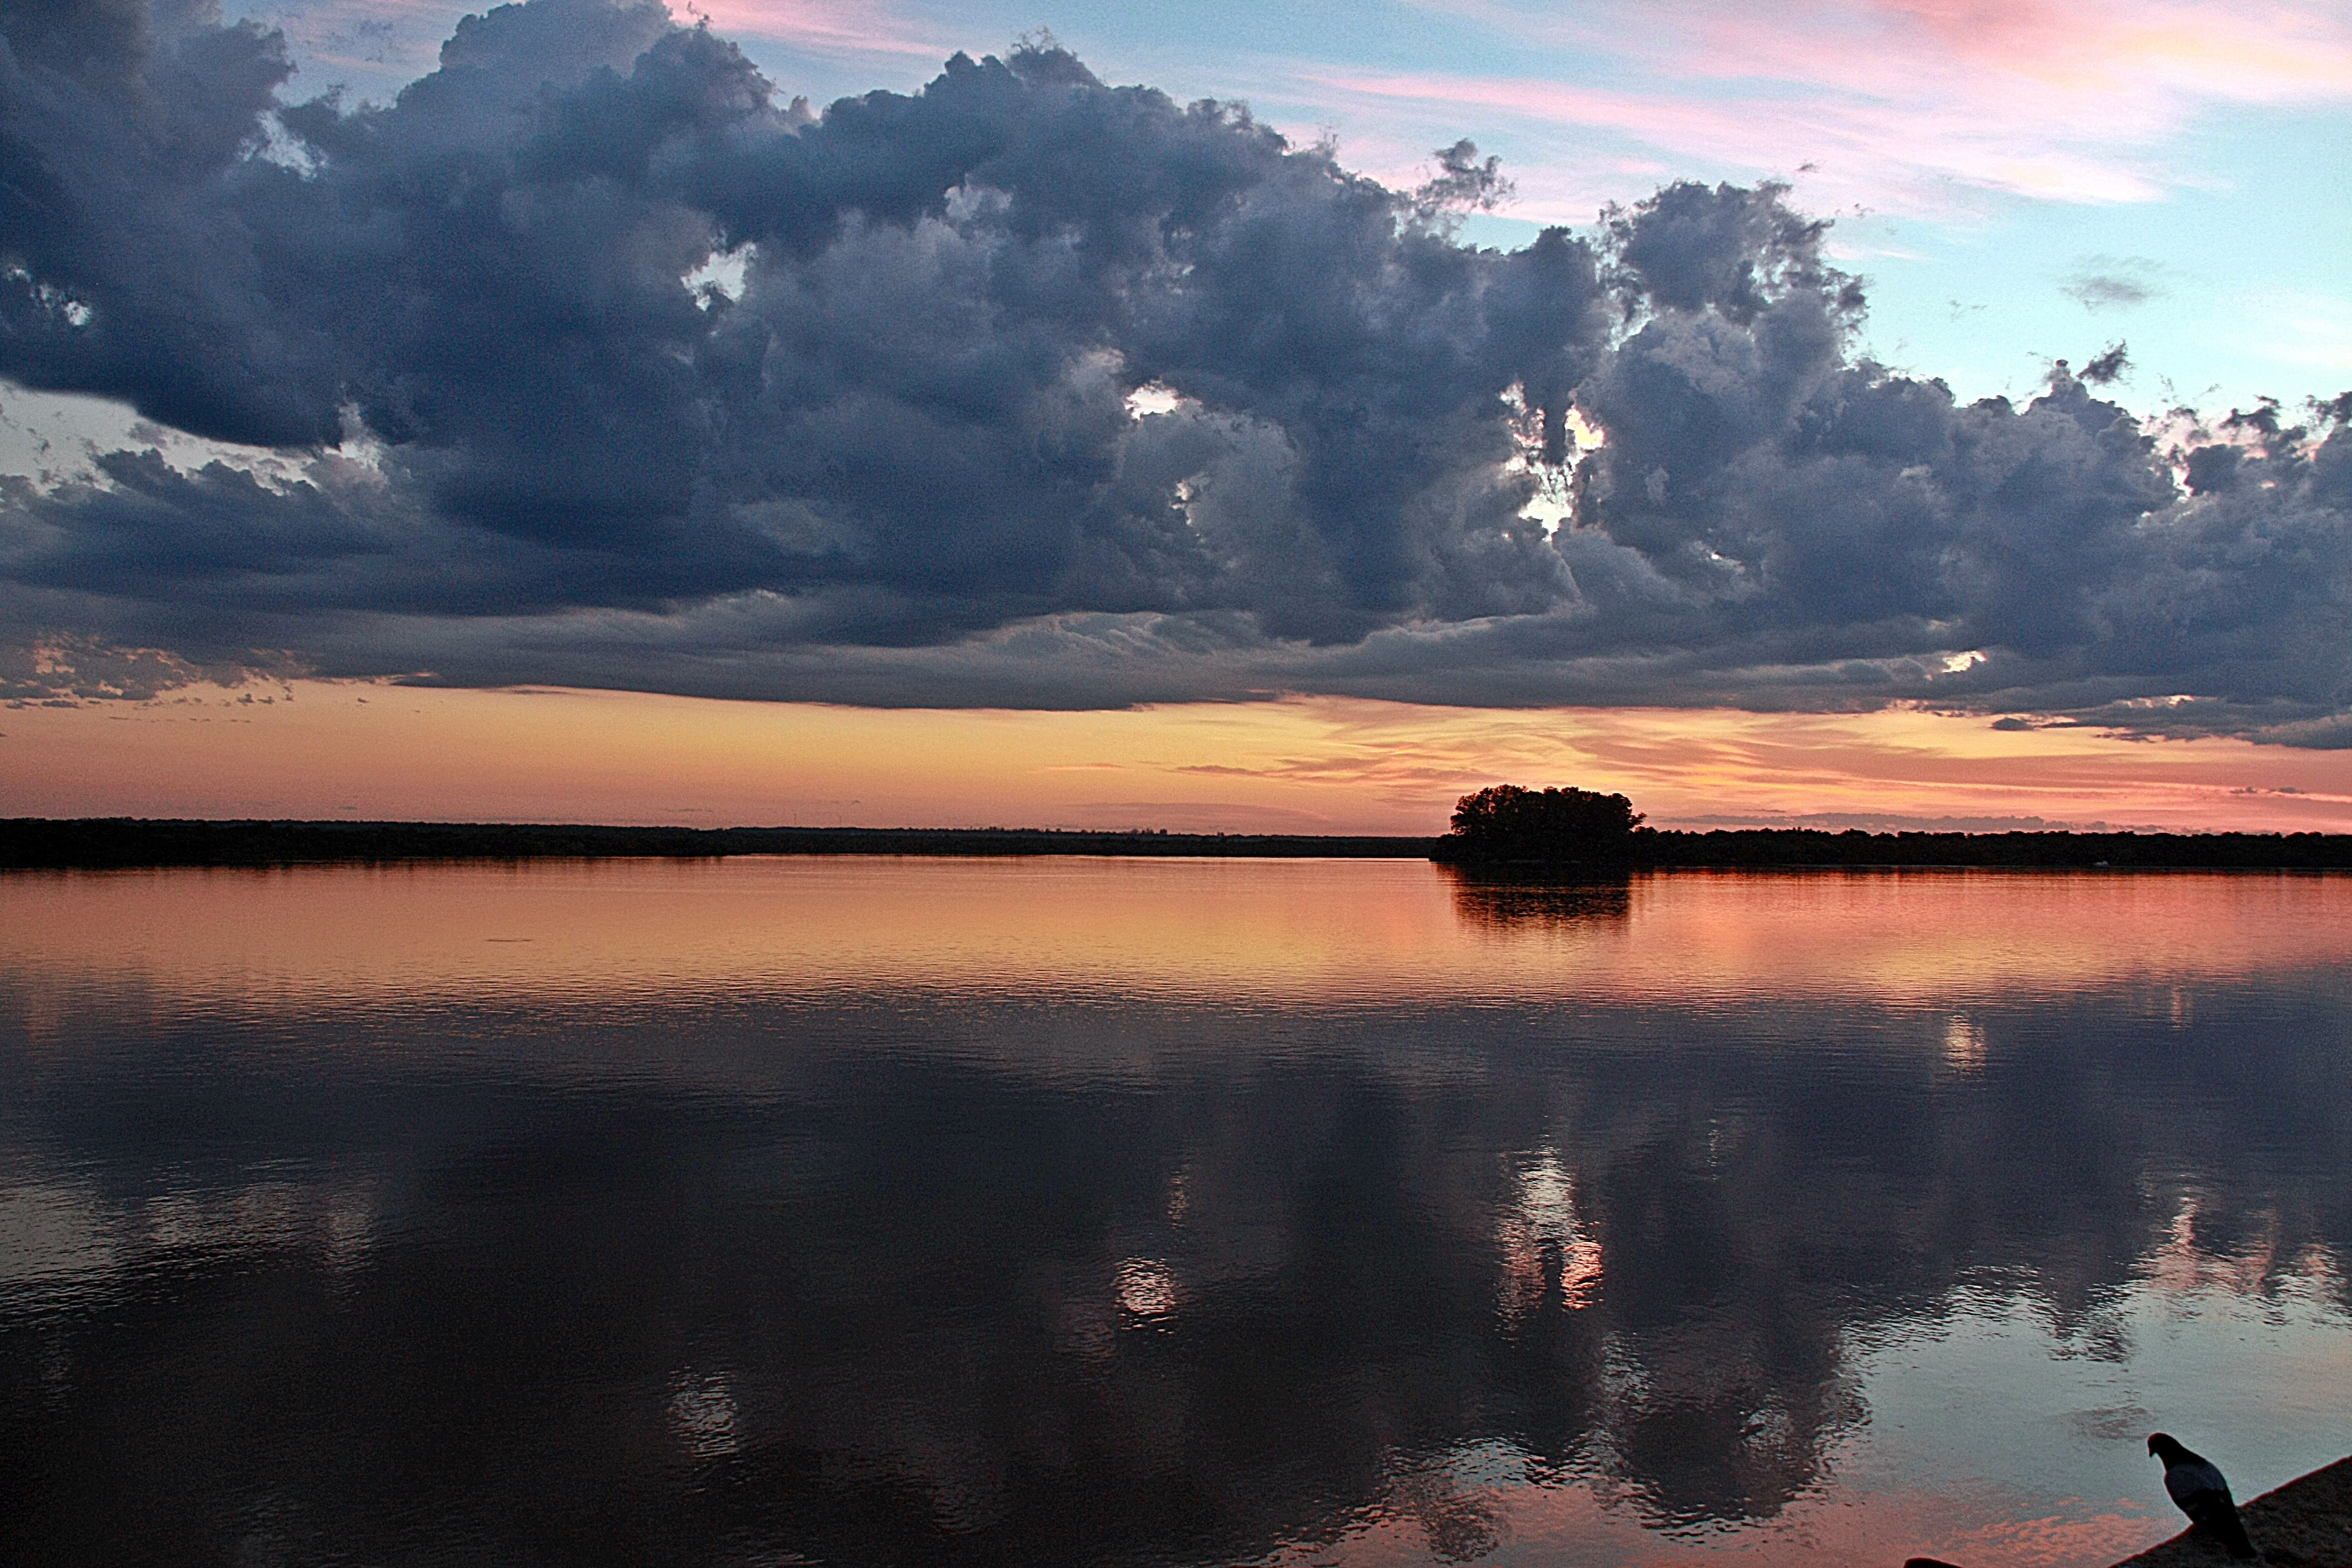
landscape, sea, coast, water, nature, horizon, mountain, bird, cloud, sky, sunrise, sunset, mist, sunlight, cloudy, morning, shore, wave, lake, dawn, river, dusk, pond, environment, evening, reflection, tranquil, scenic, weather, bay, cloudscape, outdoors, clouds, loch, meteorology, meteorological phenomenon, atmospheric phenomenon